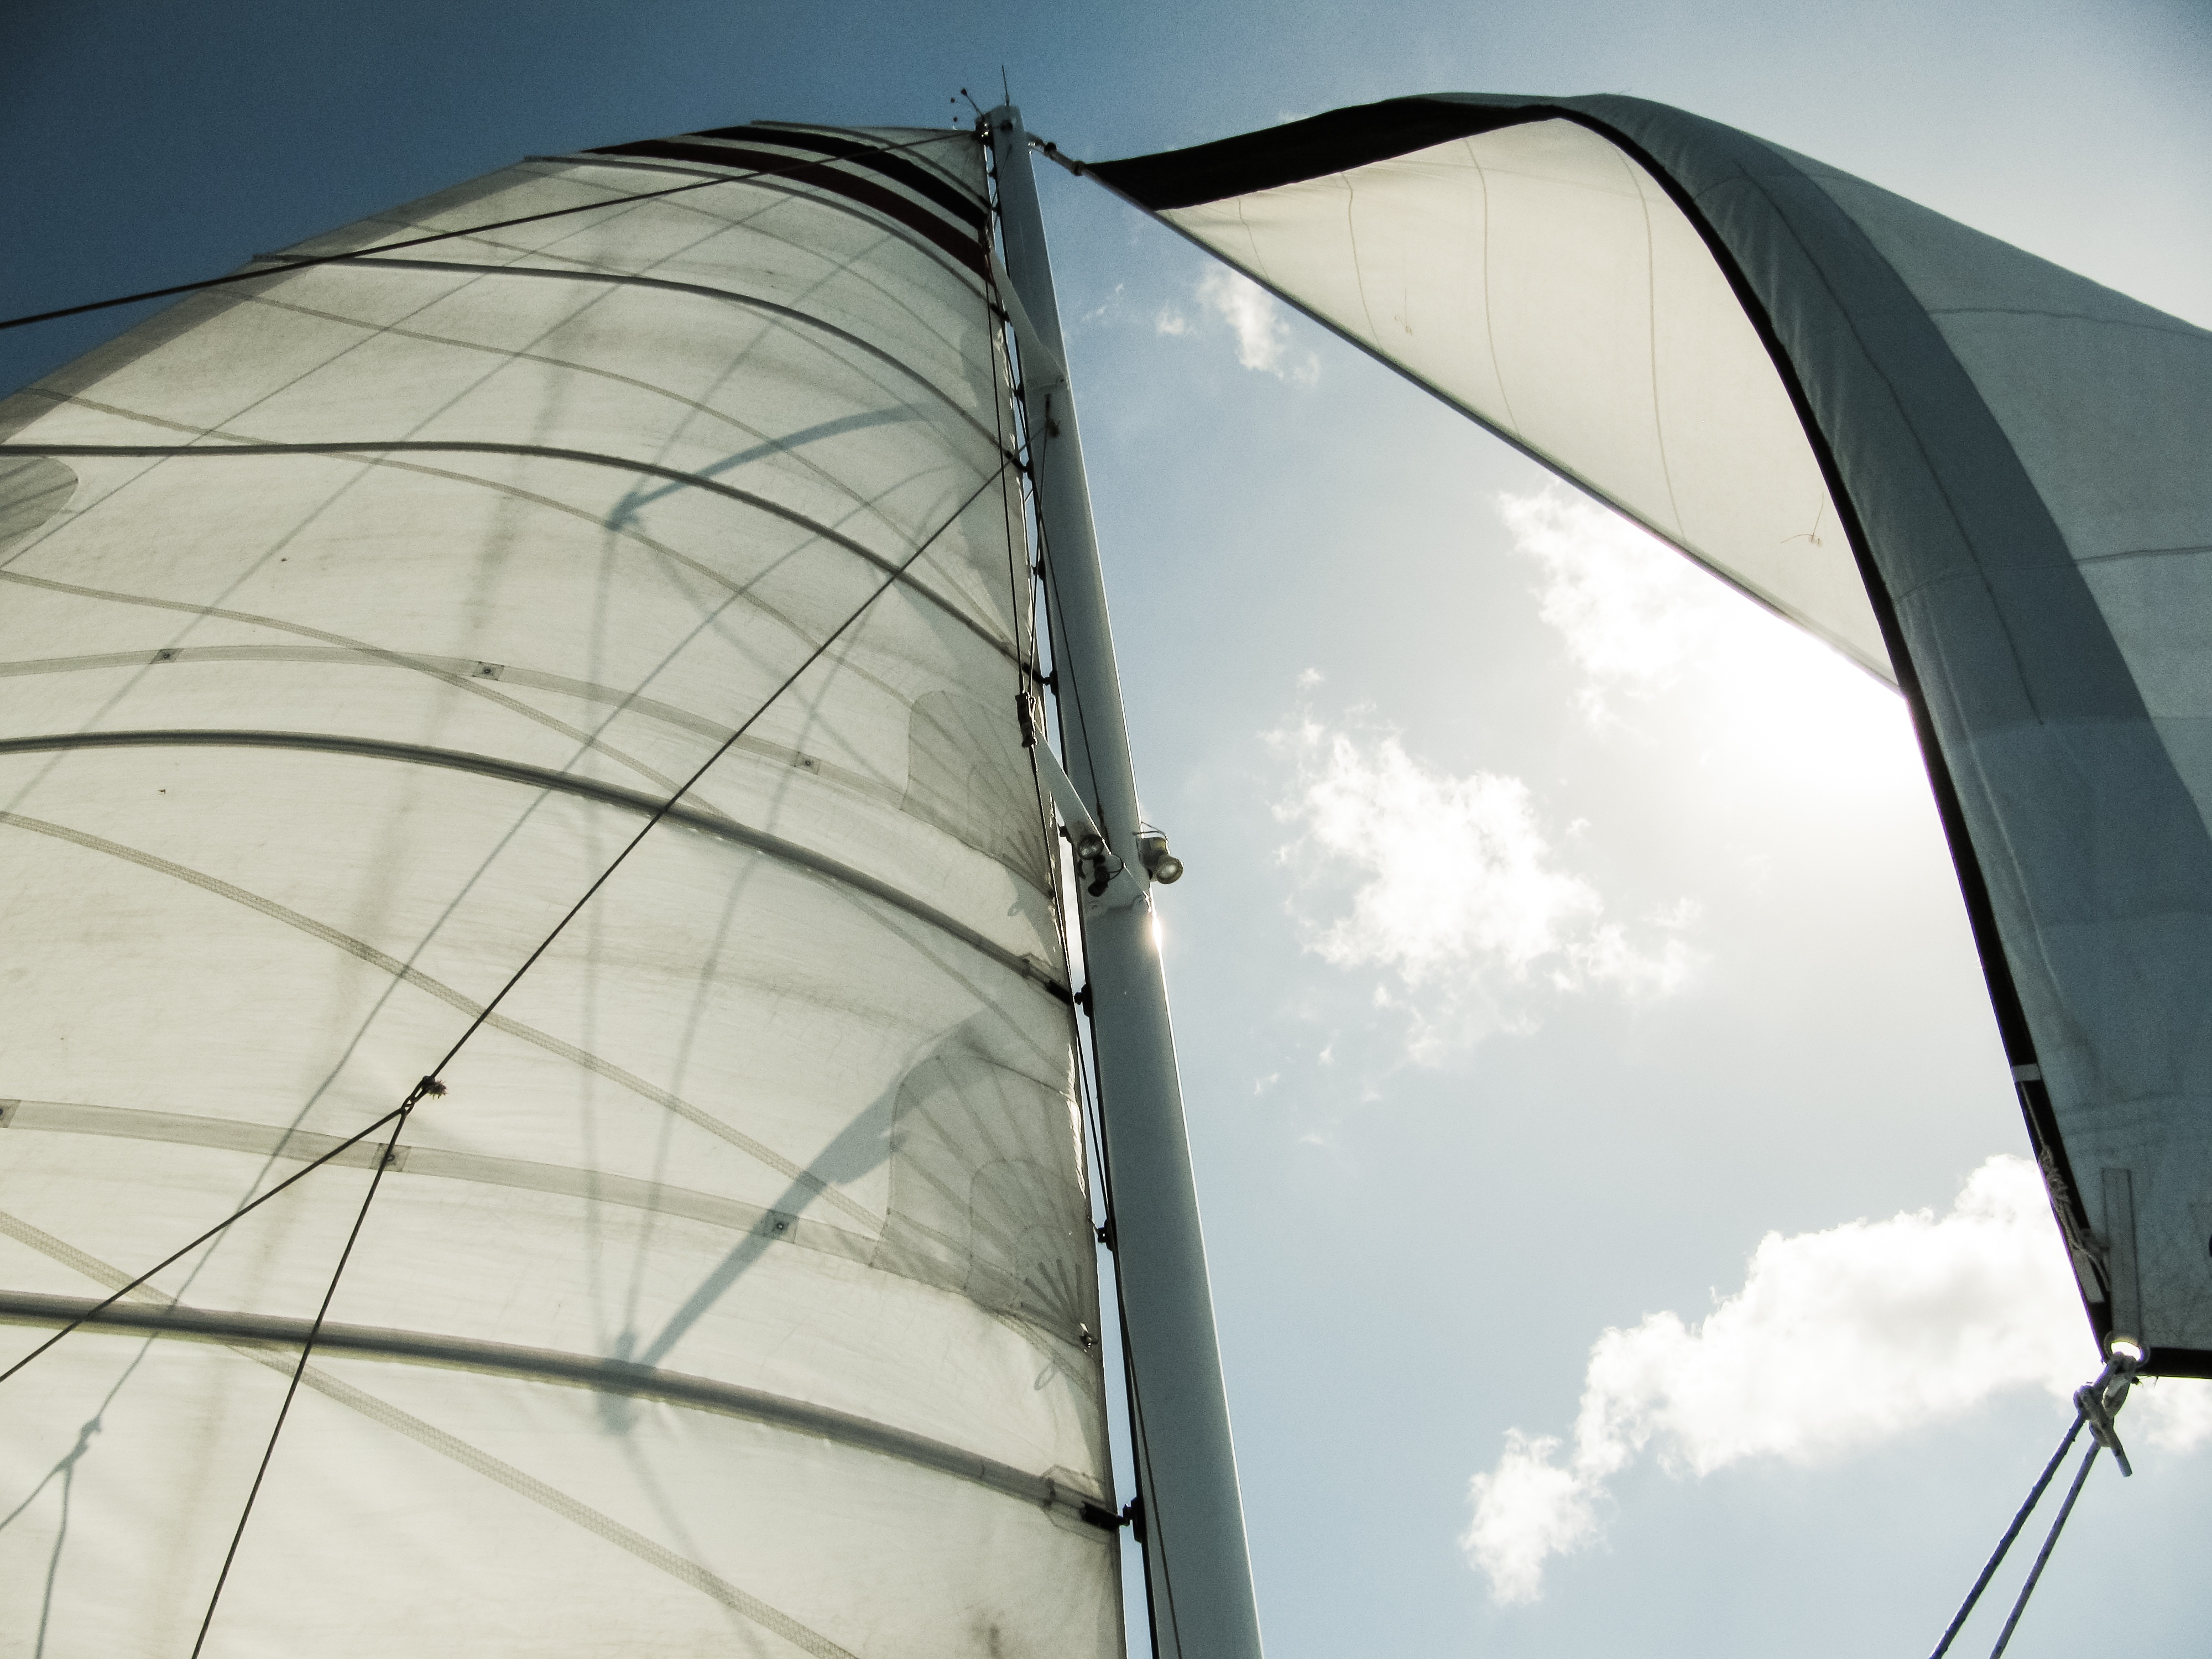
wing, architecture, boat, wind, vehicle, mast, sailing, facade, sailboat, tent, mainsail, sail, sailing ship